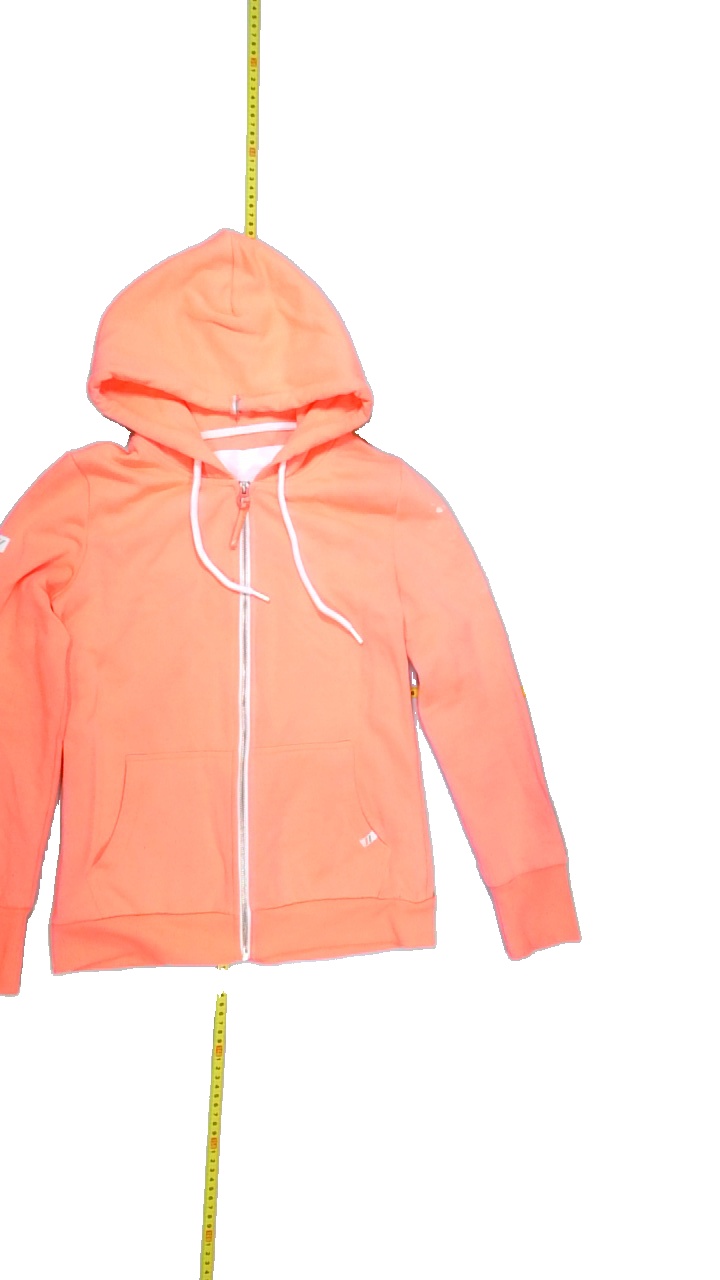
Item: Jacker (Ladies)
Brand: Not Applicable
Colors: Pink
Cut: Regular
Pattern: Plain
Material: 90%polyester 10%cotton
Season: All
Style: No trend
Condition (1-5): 3
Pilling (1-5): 3
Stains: No
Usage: Export
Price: <50